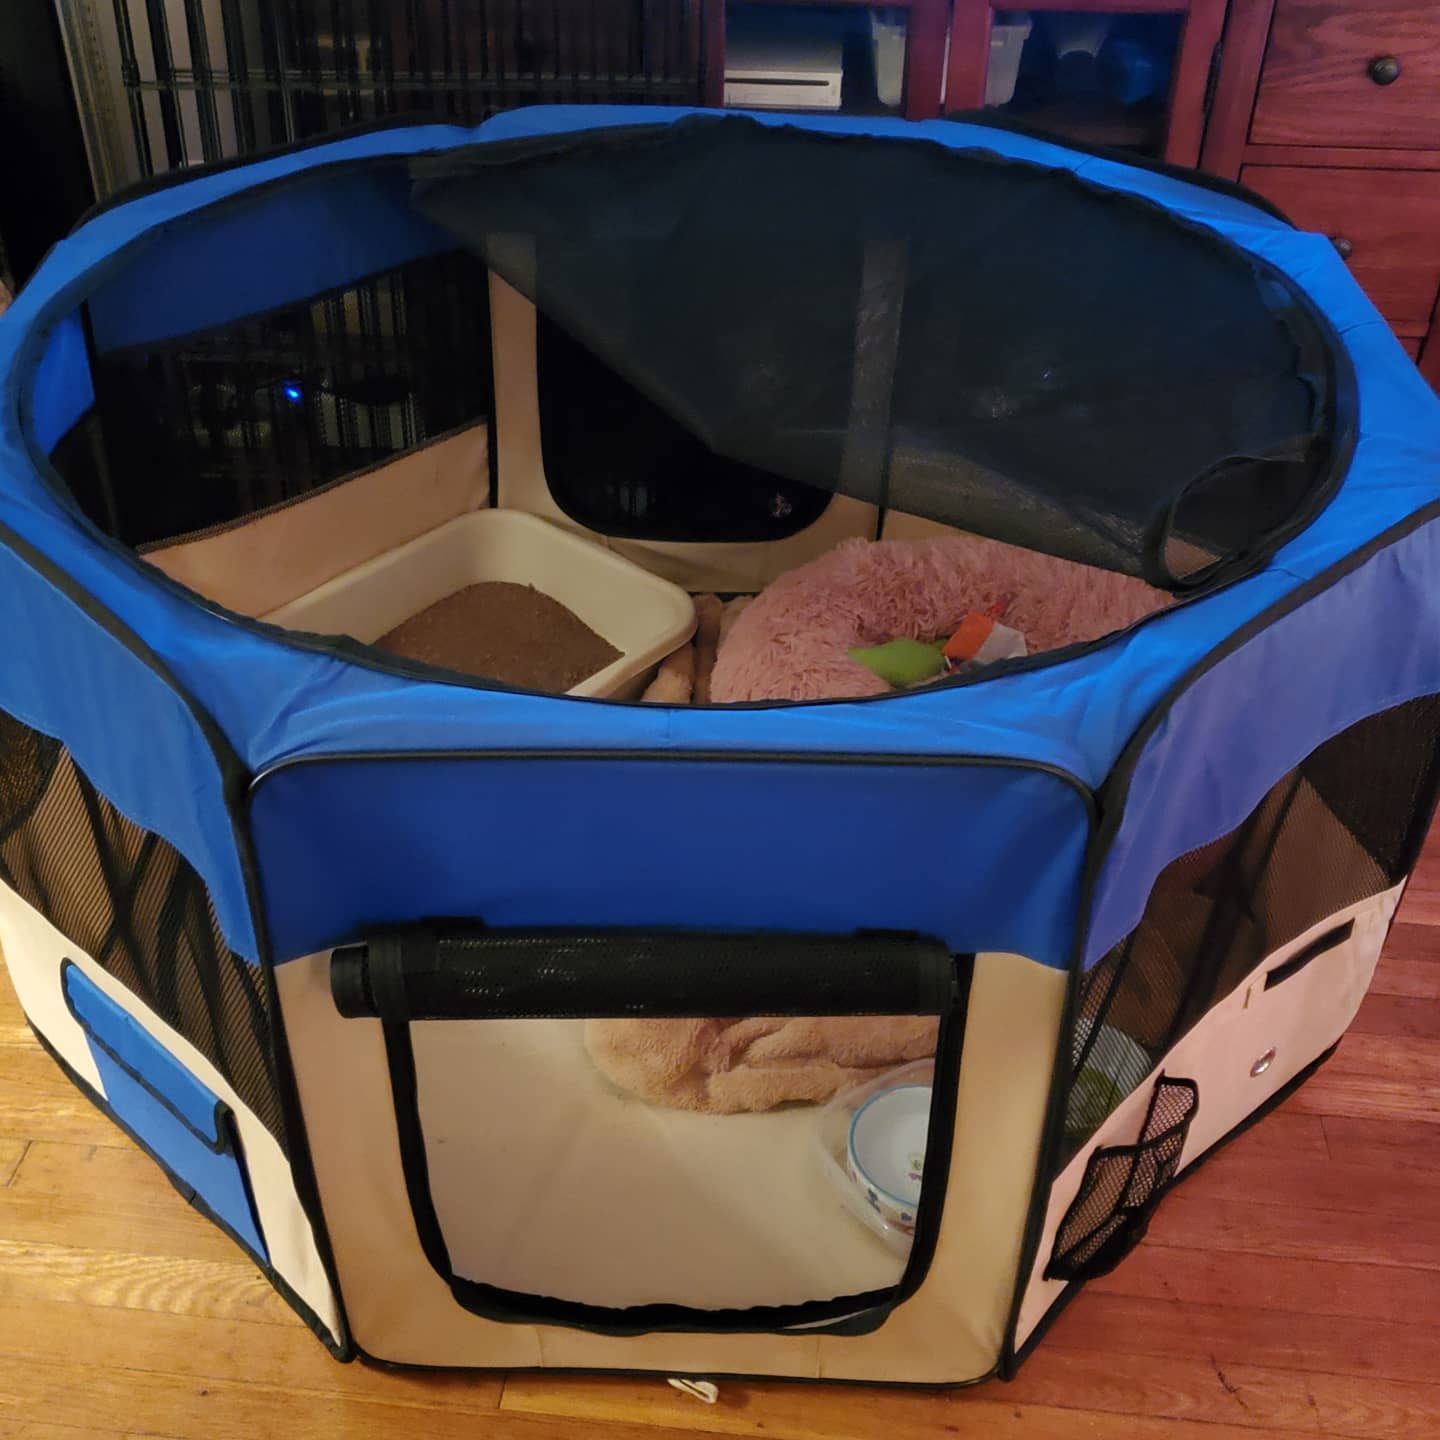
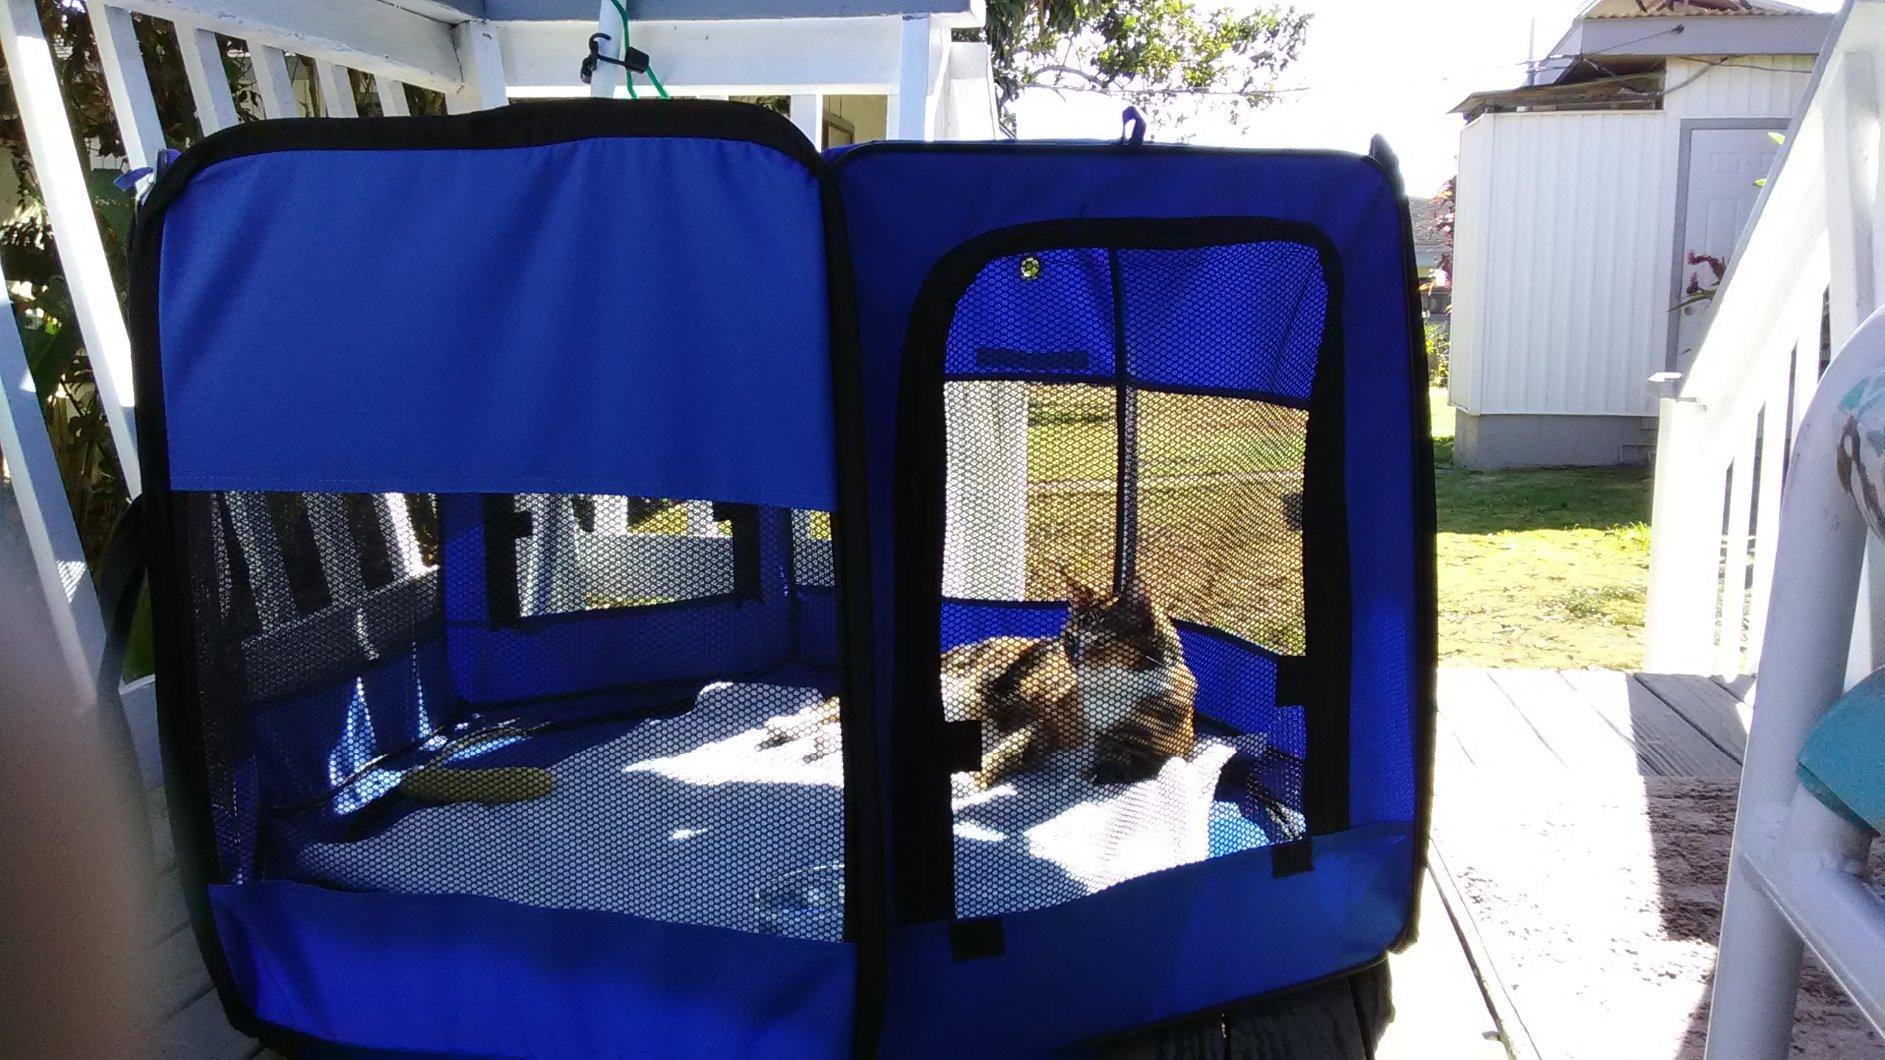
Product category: items_kennel
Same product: no